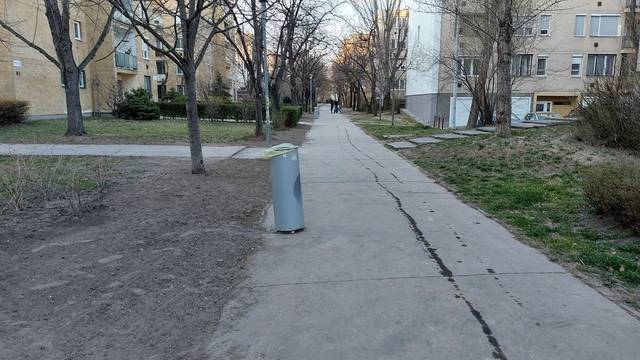
Region: Hungary
Coordinates: 47.462, 19.047